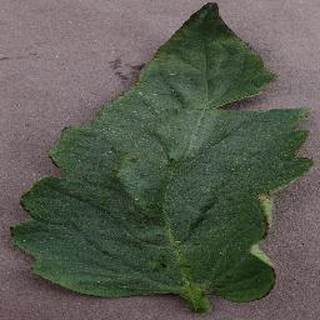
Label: tomato_bacterial_spot